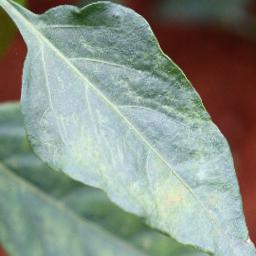
Label: healthy